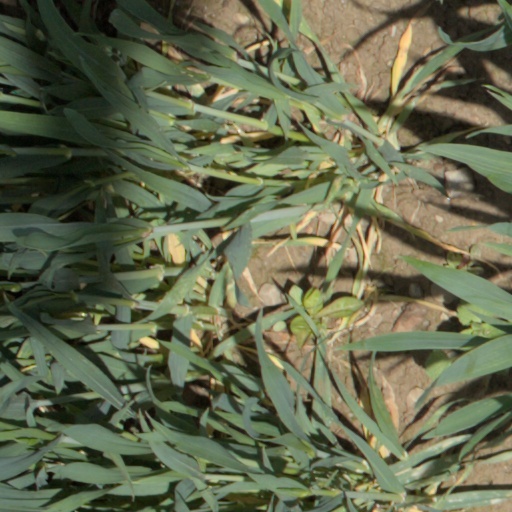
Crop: wheat